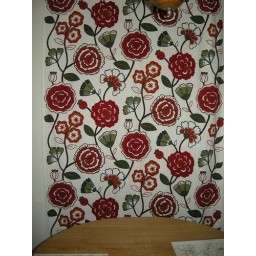
textile beside kitchen table